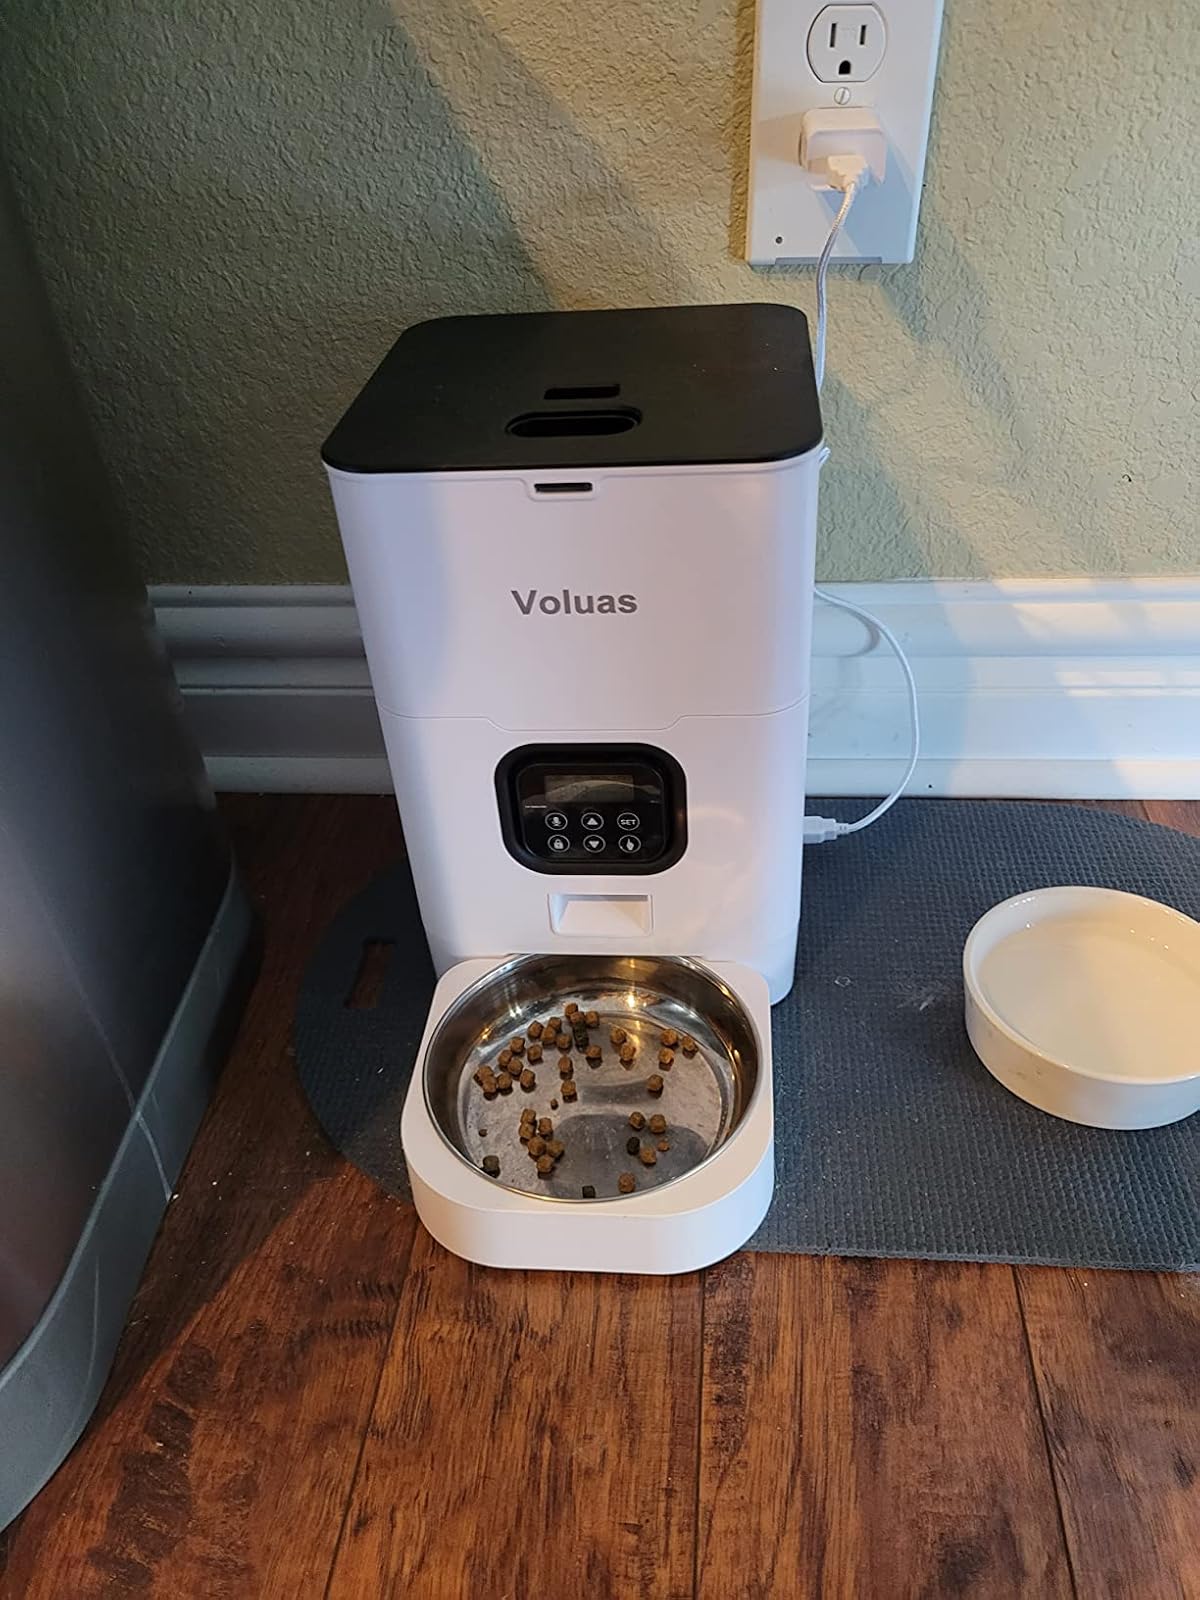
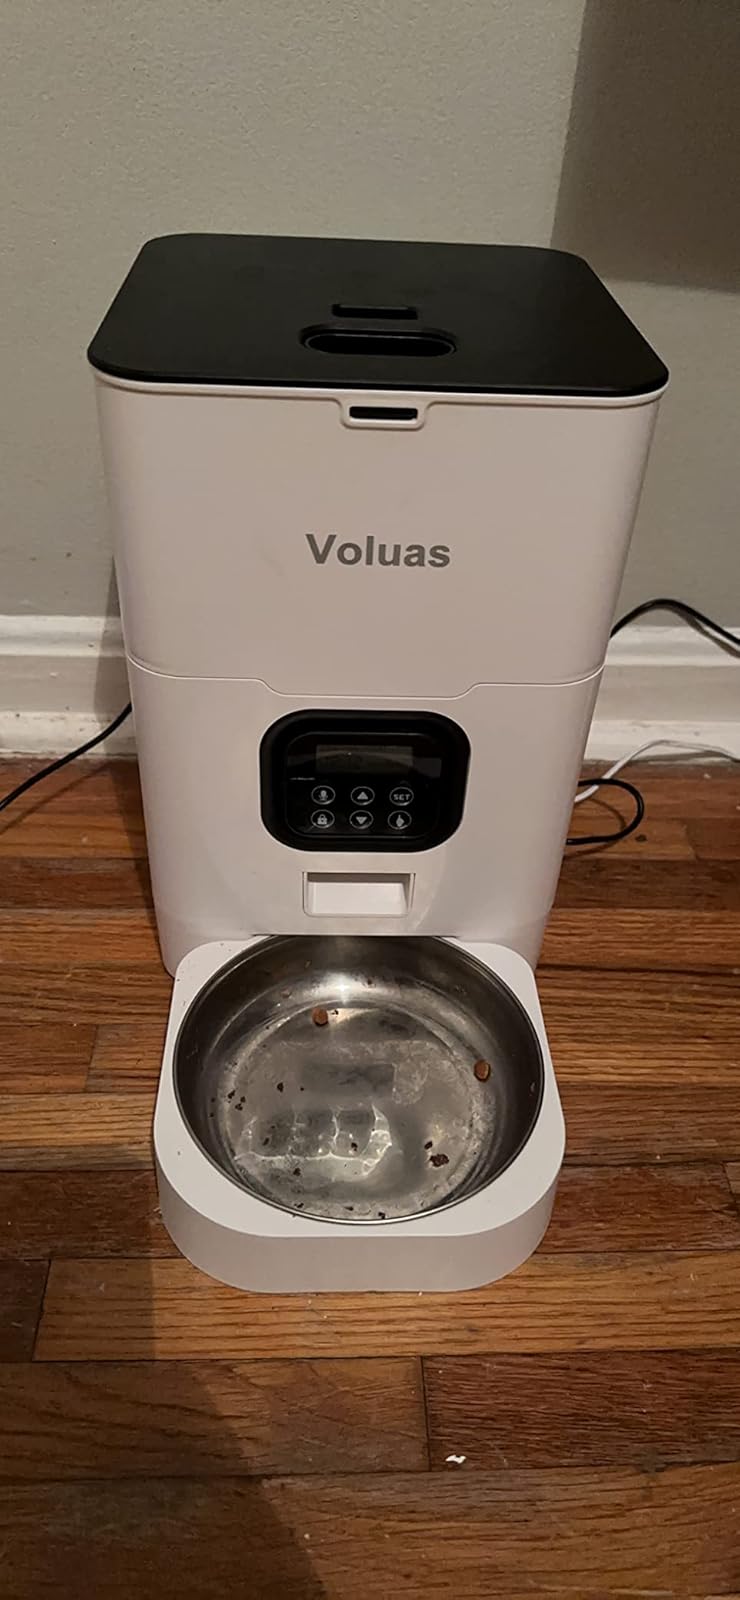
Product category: items_feeder
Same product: yes